History of Kuwait

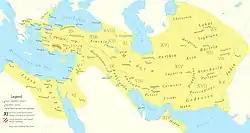
The Achaemenid Empire at its greatest territorial extent.

During the Achaemenid period (c. 550‒330 BC), the bay of Kuwait was repopulated. Failaka was under the control of the Achaemenid Empire as evidenced by the archaeological discovery of Achaemenid strata. There are Aramaic inscriptions that testify Achaemenid presence.